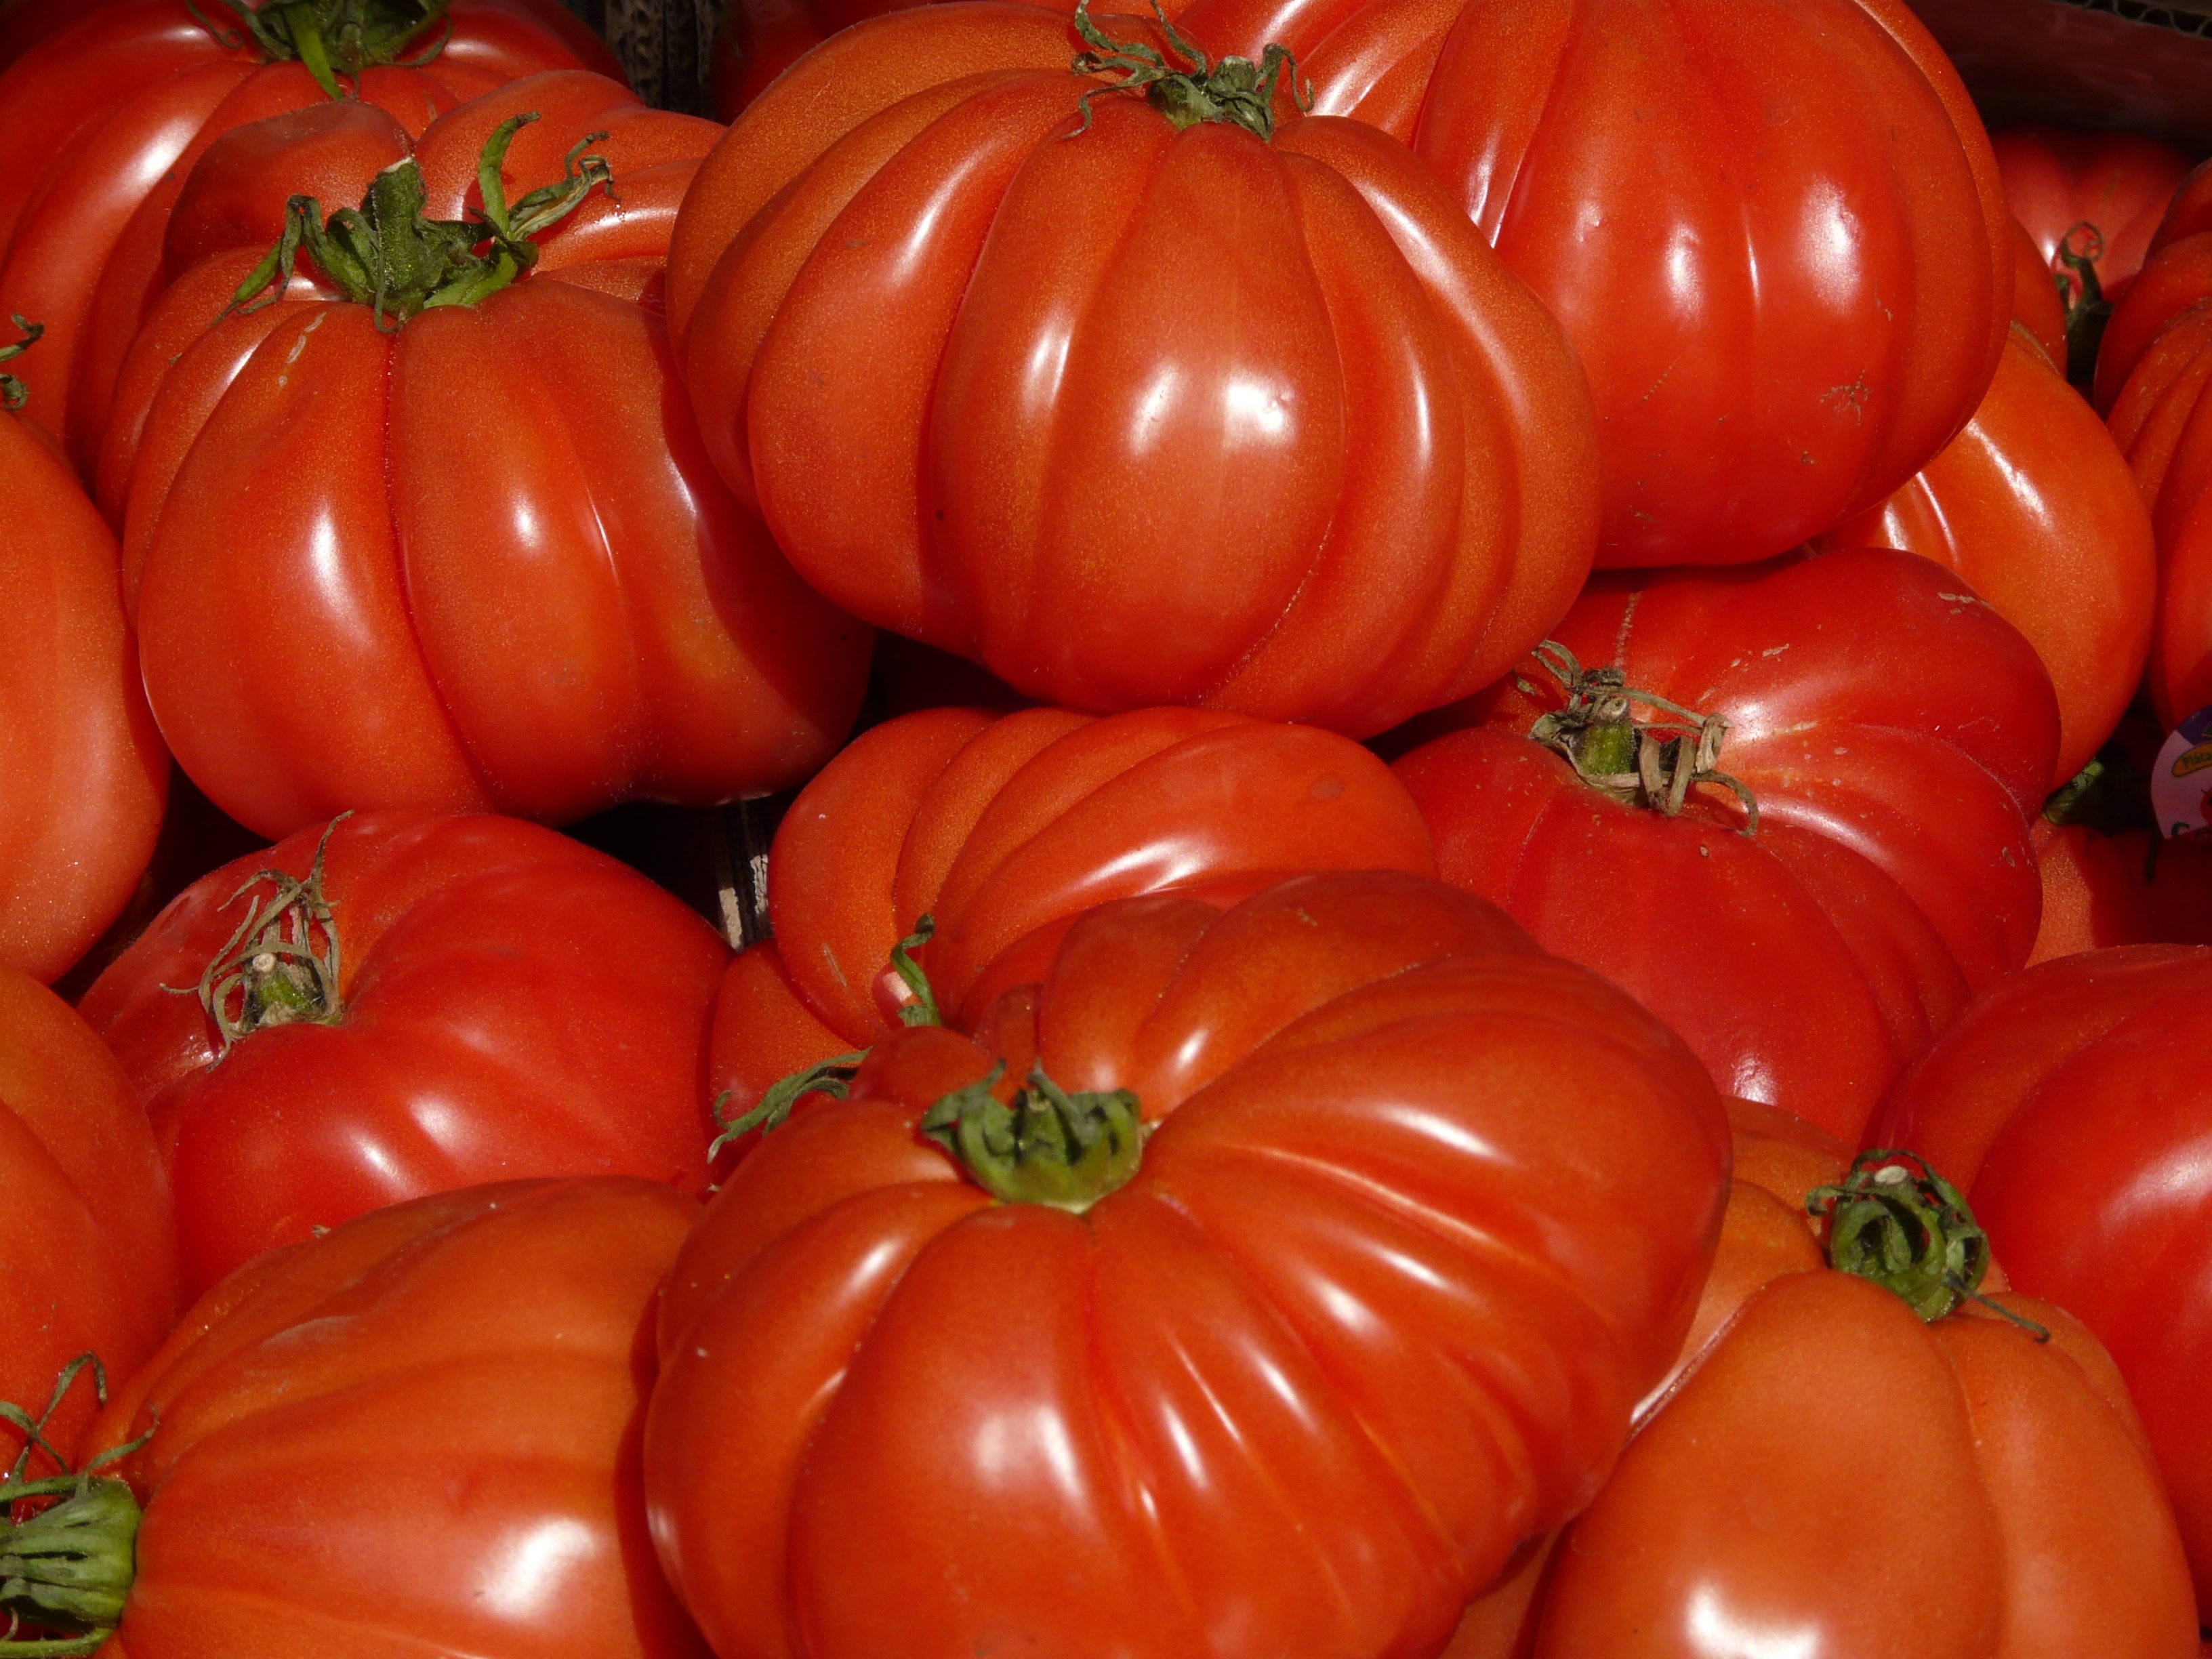
plant, fruit, food, red, produce, vegetable, market, eat, tomato, vegetables, tomatoes, flowering plant, gaudy, ox heart, winter squash, land plant, potato and tomato genus